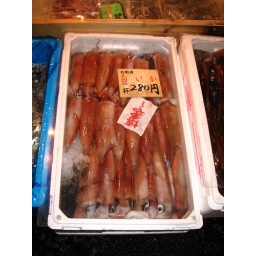
here are some squid at the fish market in tokyo.